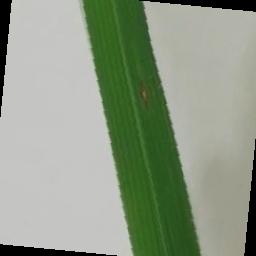
Label: Rice___Leaf_Blast